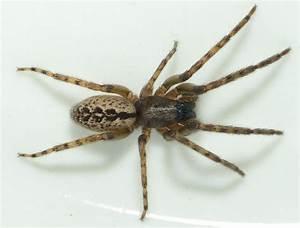
spider